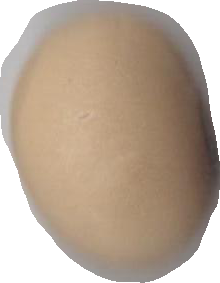
Variety: Anjasmoro